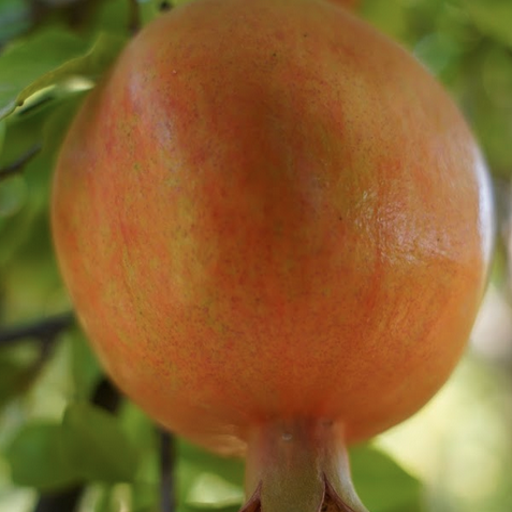
Label: Healthy